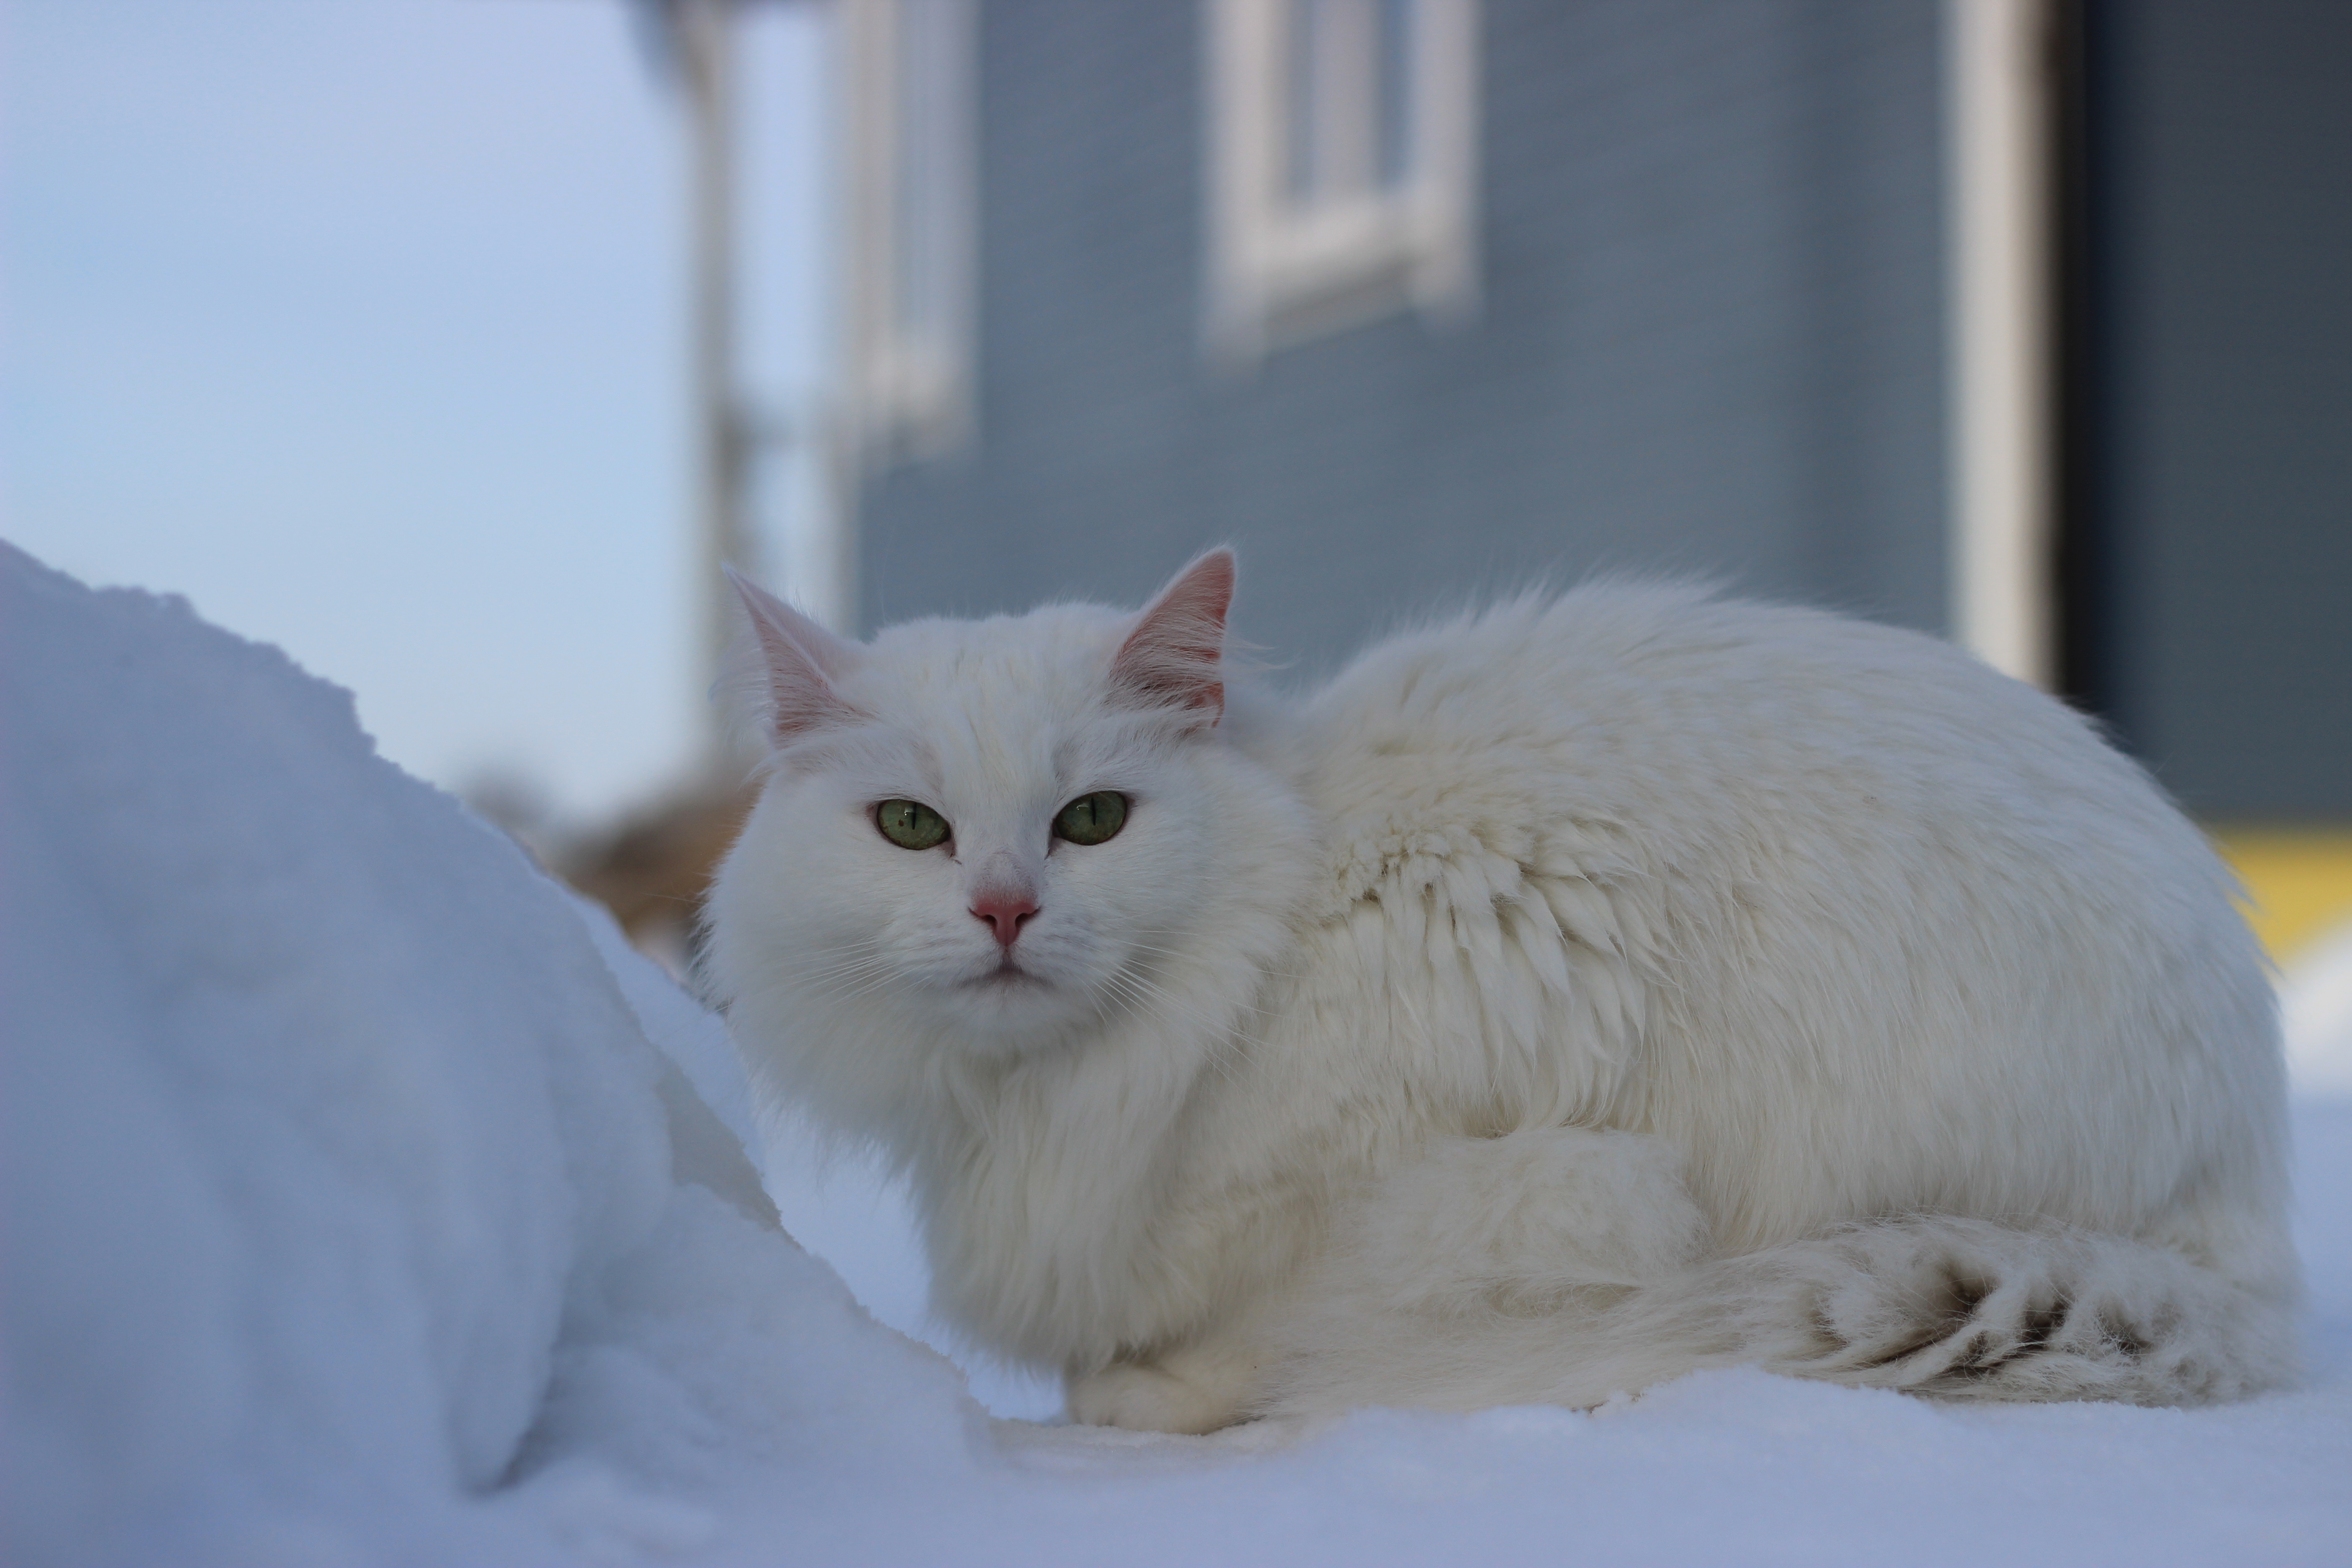
cat, white cat, fluffy cat, nature, village, house, wooden house, porch, cat on the porch, head, eye, felidae, window, carnivore, small to medium sized cats, whiskers, iris, comfort, snout, snow, fur, tail, freezing, sitting, paw, winter, terrestrial animal, claw, sky